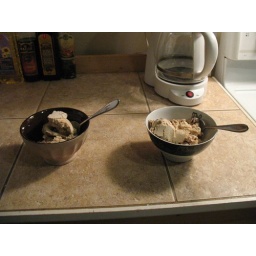
It looked so cute in the little cafe au lait bowls that I had to take a picture